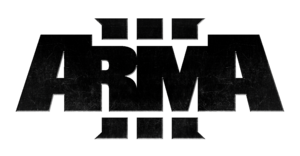
ARMA III est un jeu de tir tactique sorti en 2013. Il est la suite de la simulation d'infanterie ARMA II.